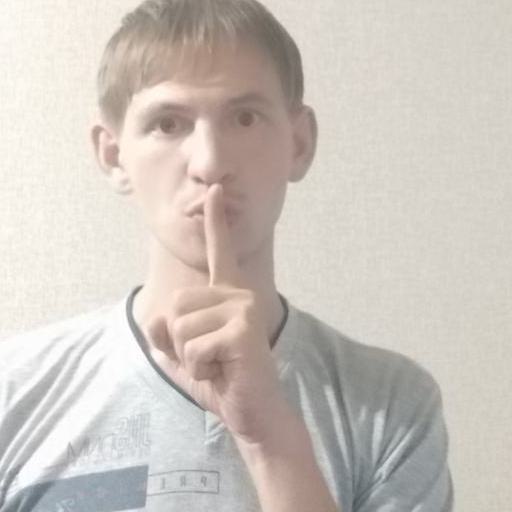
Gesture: mute